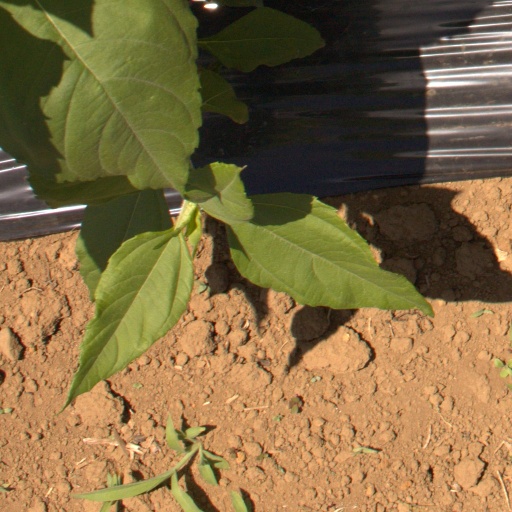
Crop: Jerusalem artichoke